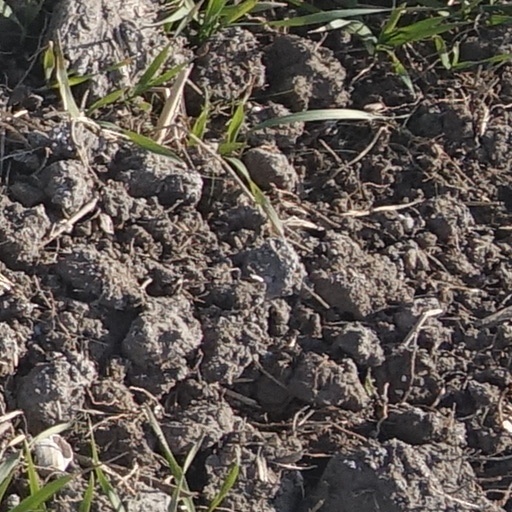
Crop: wheat